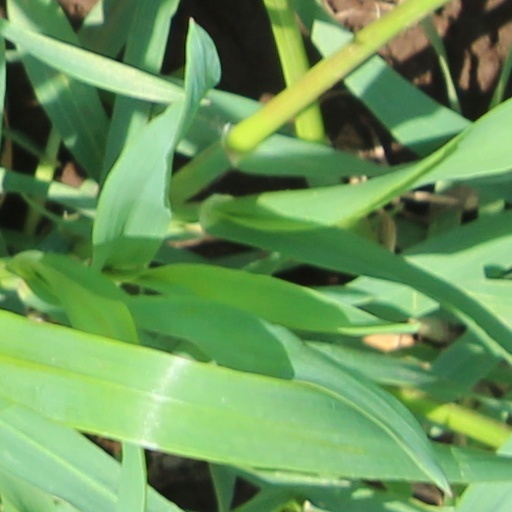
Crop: wheat